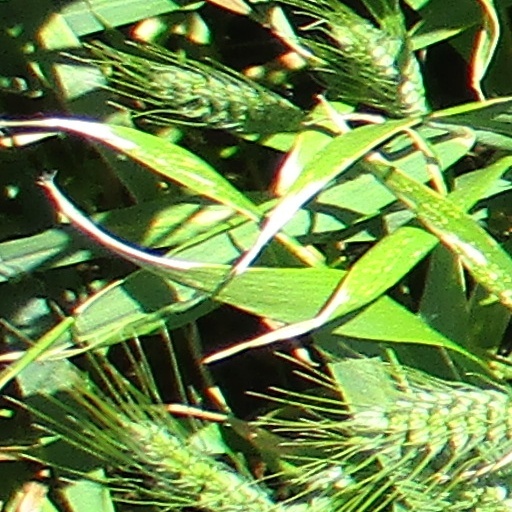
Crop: wheat